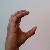
The image shows a hand gesture representing the letter 'C' in Indian Sign Language.